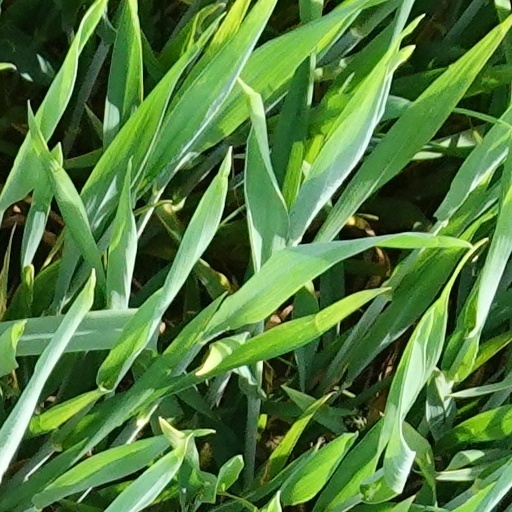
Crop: wheat